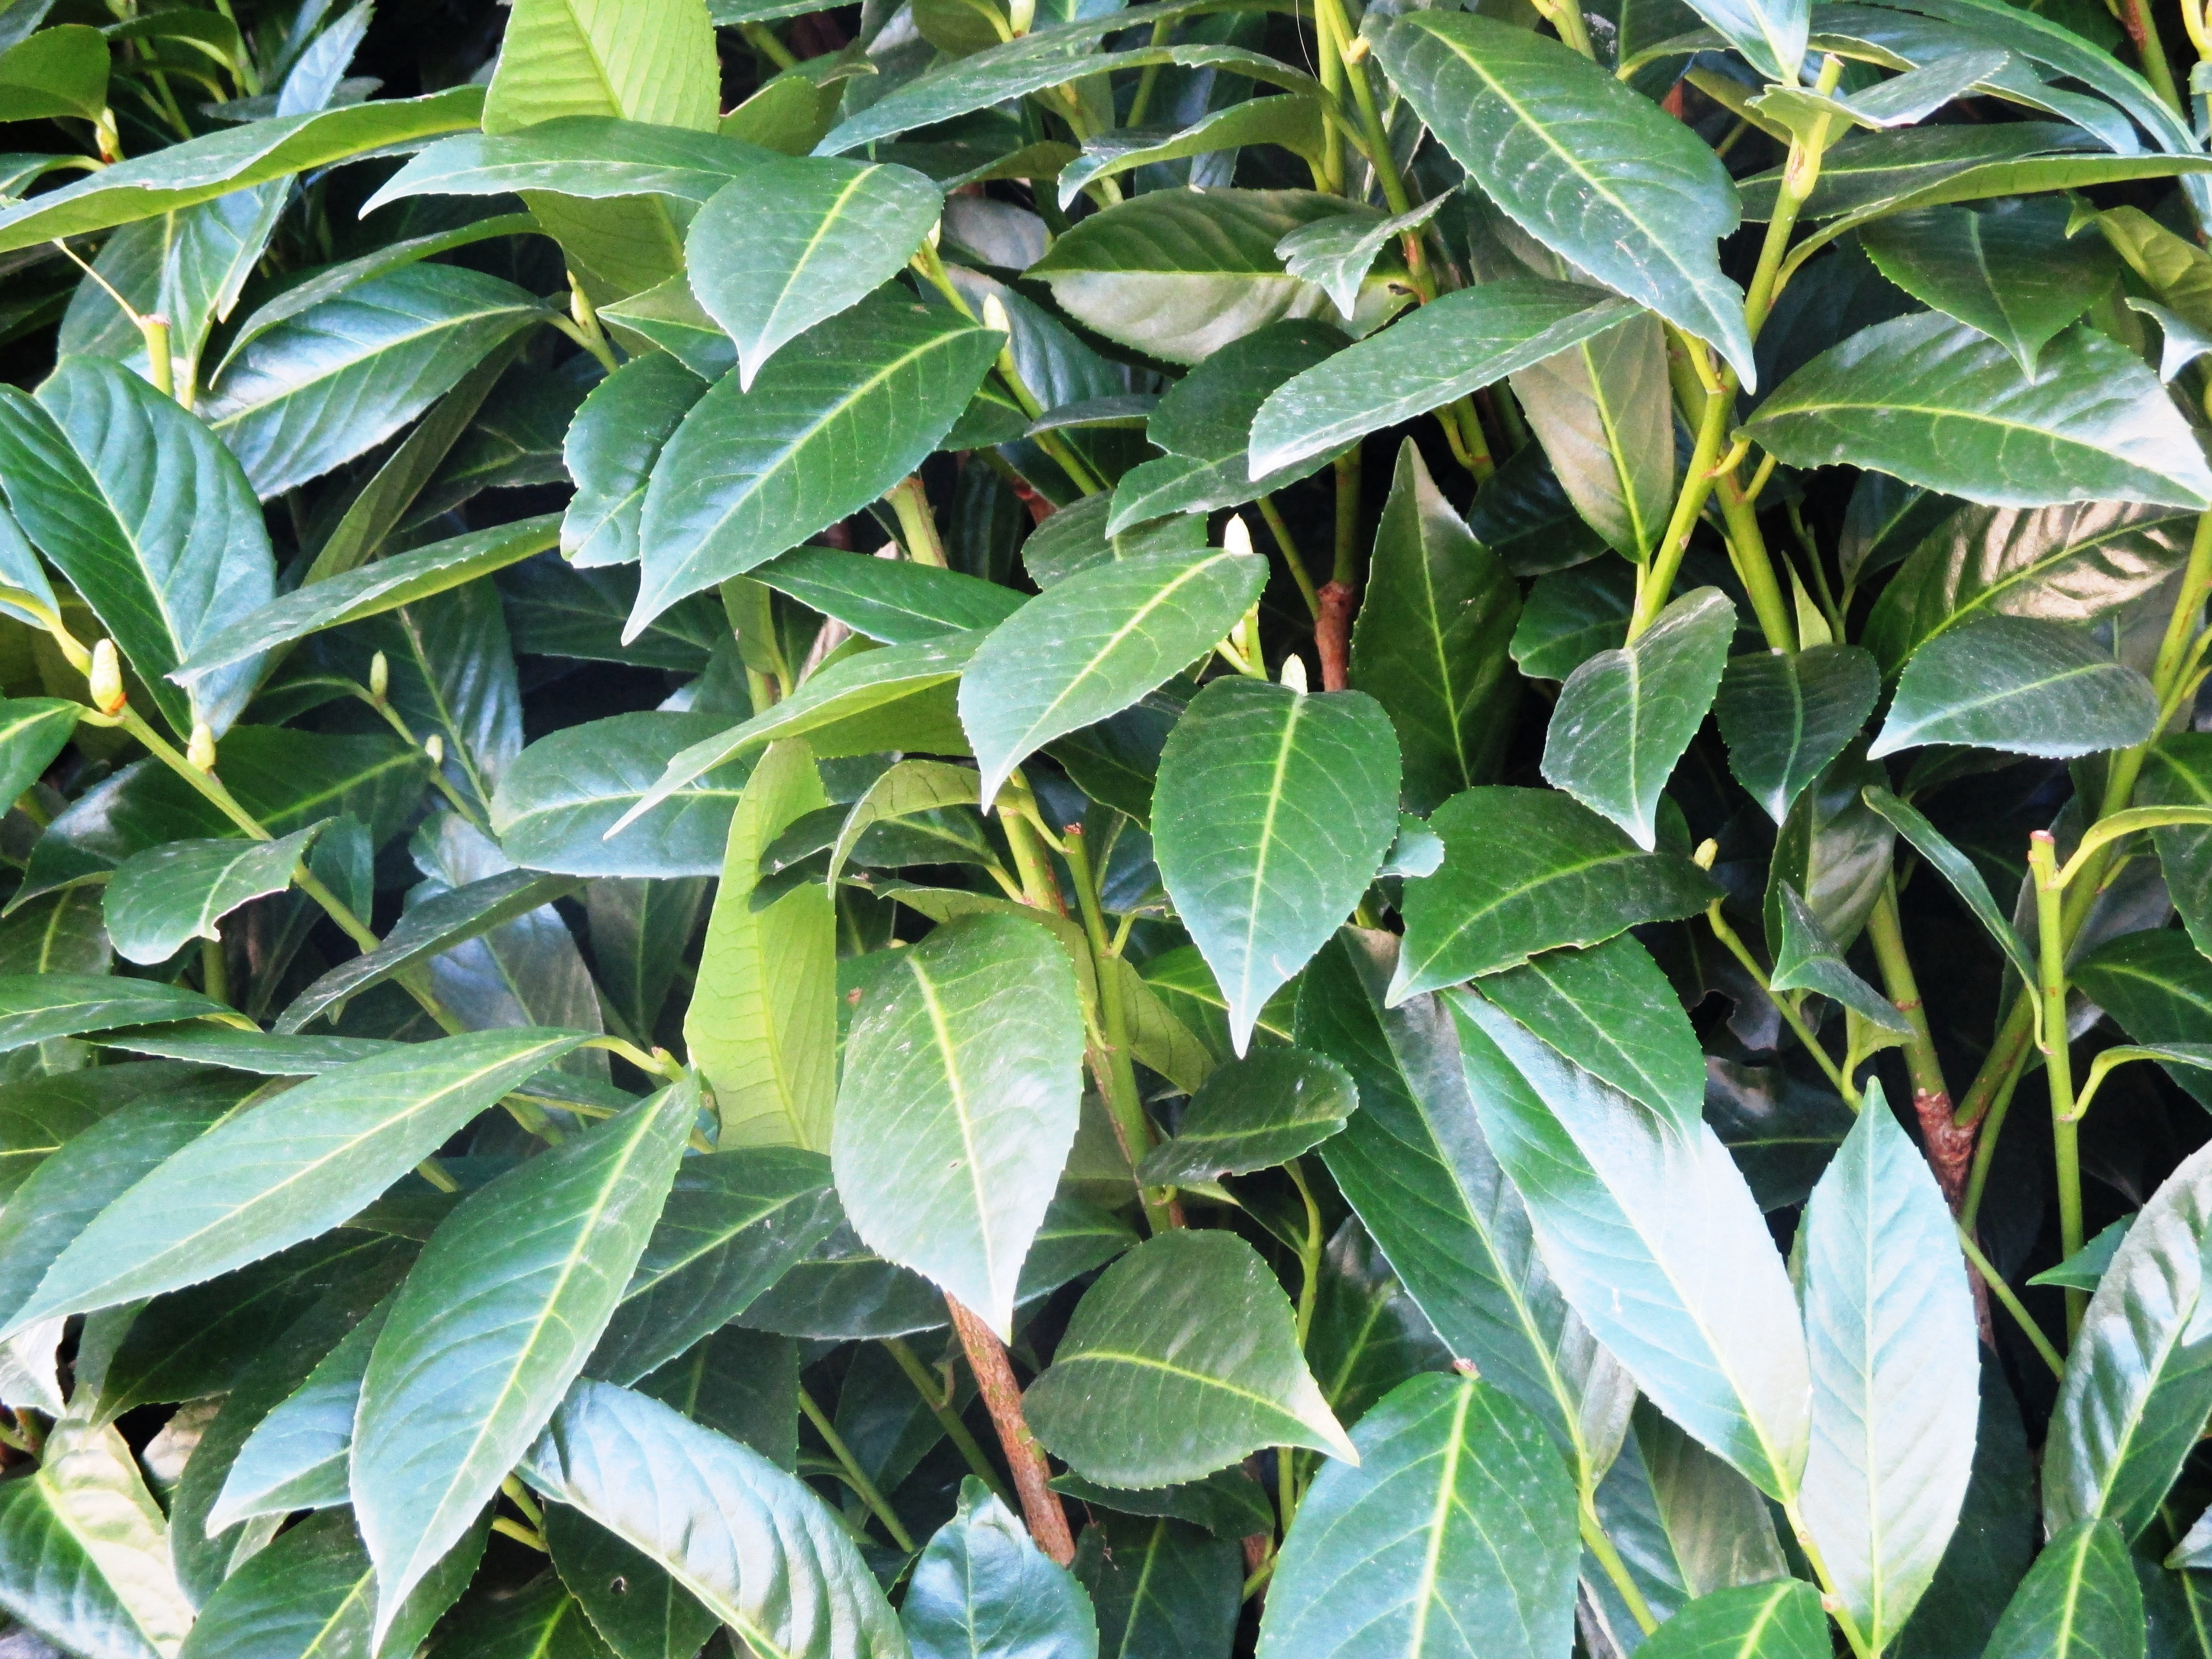
tree, plant, leaf, flower, bush, produce, evergreen, leaves, shrub, periwinkle, ornamental shrub, flowering plant, lush green, cherry laurel, woody plant, land plant, bay laurel, laurales